Zambia national football team

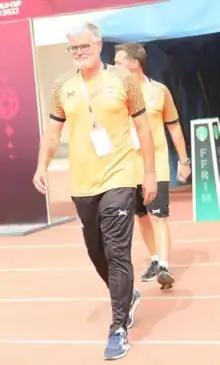
Aljoša Asanović coached the national football team of Zambia

The following is a list of match results in the last 12 months, as well as any future matches that have been scheduled.